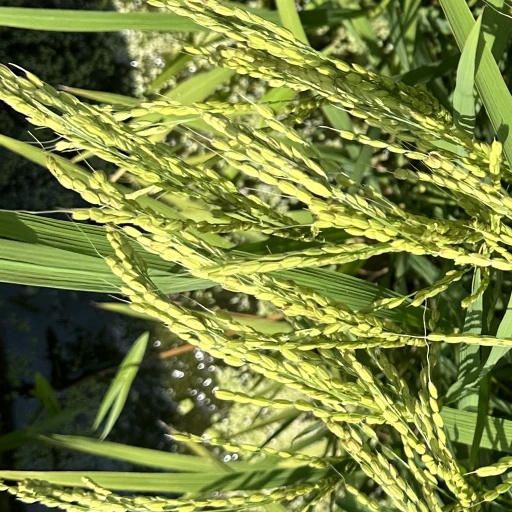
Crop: rice